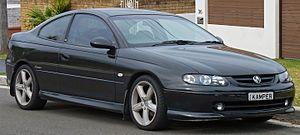
La Holden Monaro est un coupé à propulsion arrière, produit par le constructeur australien Holden entre 1968 et 1977 puis entre 2001 et 2005. Trois générations de Monaro ont été produites, avec le dernier reproduisant un modèle en édition limitée pour faire ses adieux au nom historique. La carrosserie de la Monaro a été utilisée par plusieurs marques de fabrication différentes à travers le monde, en voyant des modèles d'exportation, des concept-cars variés et même une variante quatre roues motrices.